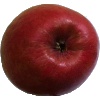
Label: Apple Crimson Snow 1